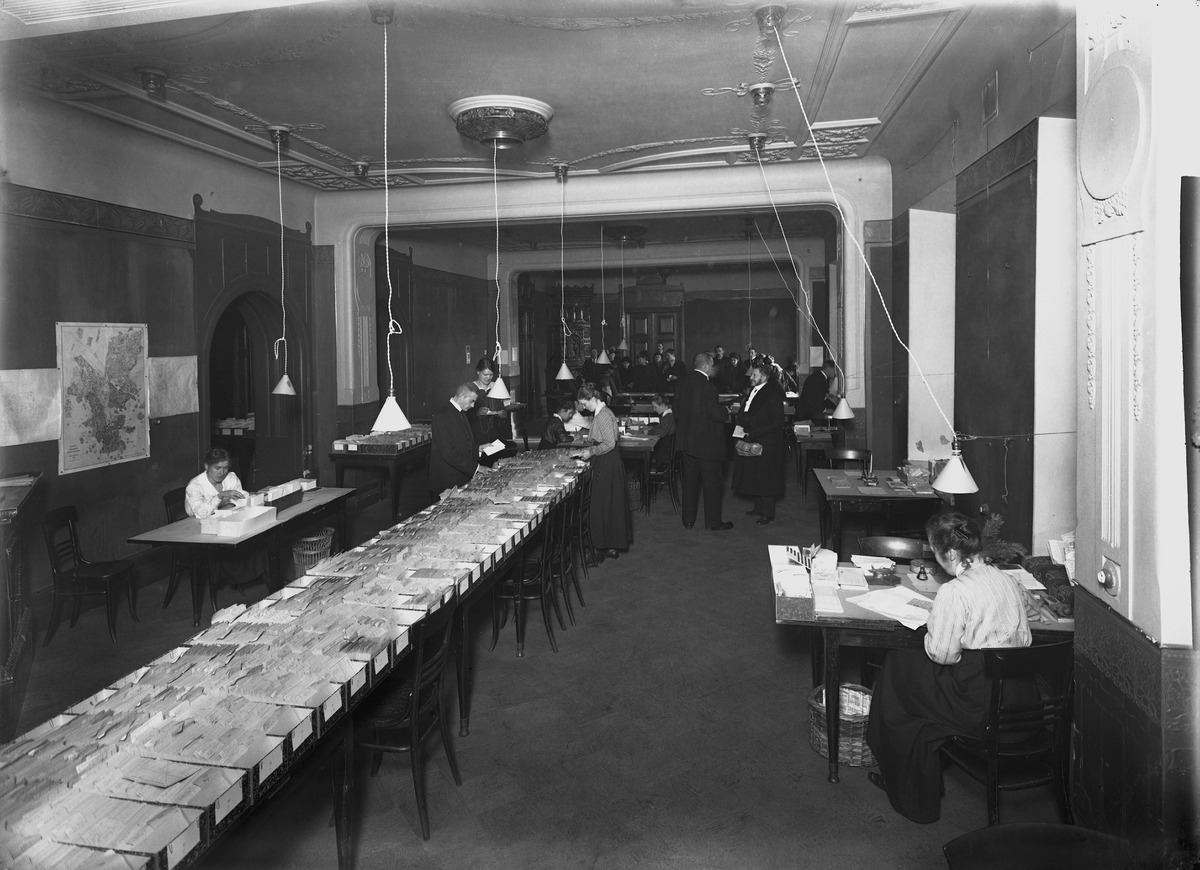
Helsingin kaupungin Elintarvikelautakunnan korttitoimiston kortisto kaupungintalossa, Pohjoisesplanadi 11-13, ensimmäisen maailmansodan aikana
sisällön kuvaus: Helsingin kaupungin Elintarvikelautakunnan korttitoimiston kortisto kaupungintalossa, Pohjoisesplanadi 11-13, ensimmäisen maailmansodan aikana. mustavalkoinen
Kuvaaja: Sundström, Eric, valokuvaaja
Ajankohta: kuvausaika 1917
Paikka: Suomi, Uusimaa, Helsinki, Kruununhaka Helsinki, Pohjoisesplanadi 11-13
Aiheet: Helsingin kaupunki Elintarvikelautakunta, säännöstely, elintarvikeet, julkiset sisätilat, toimistot